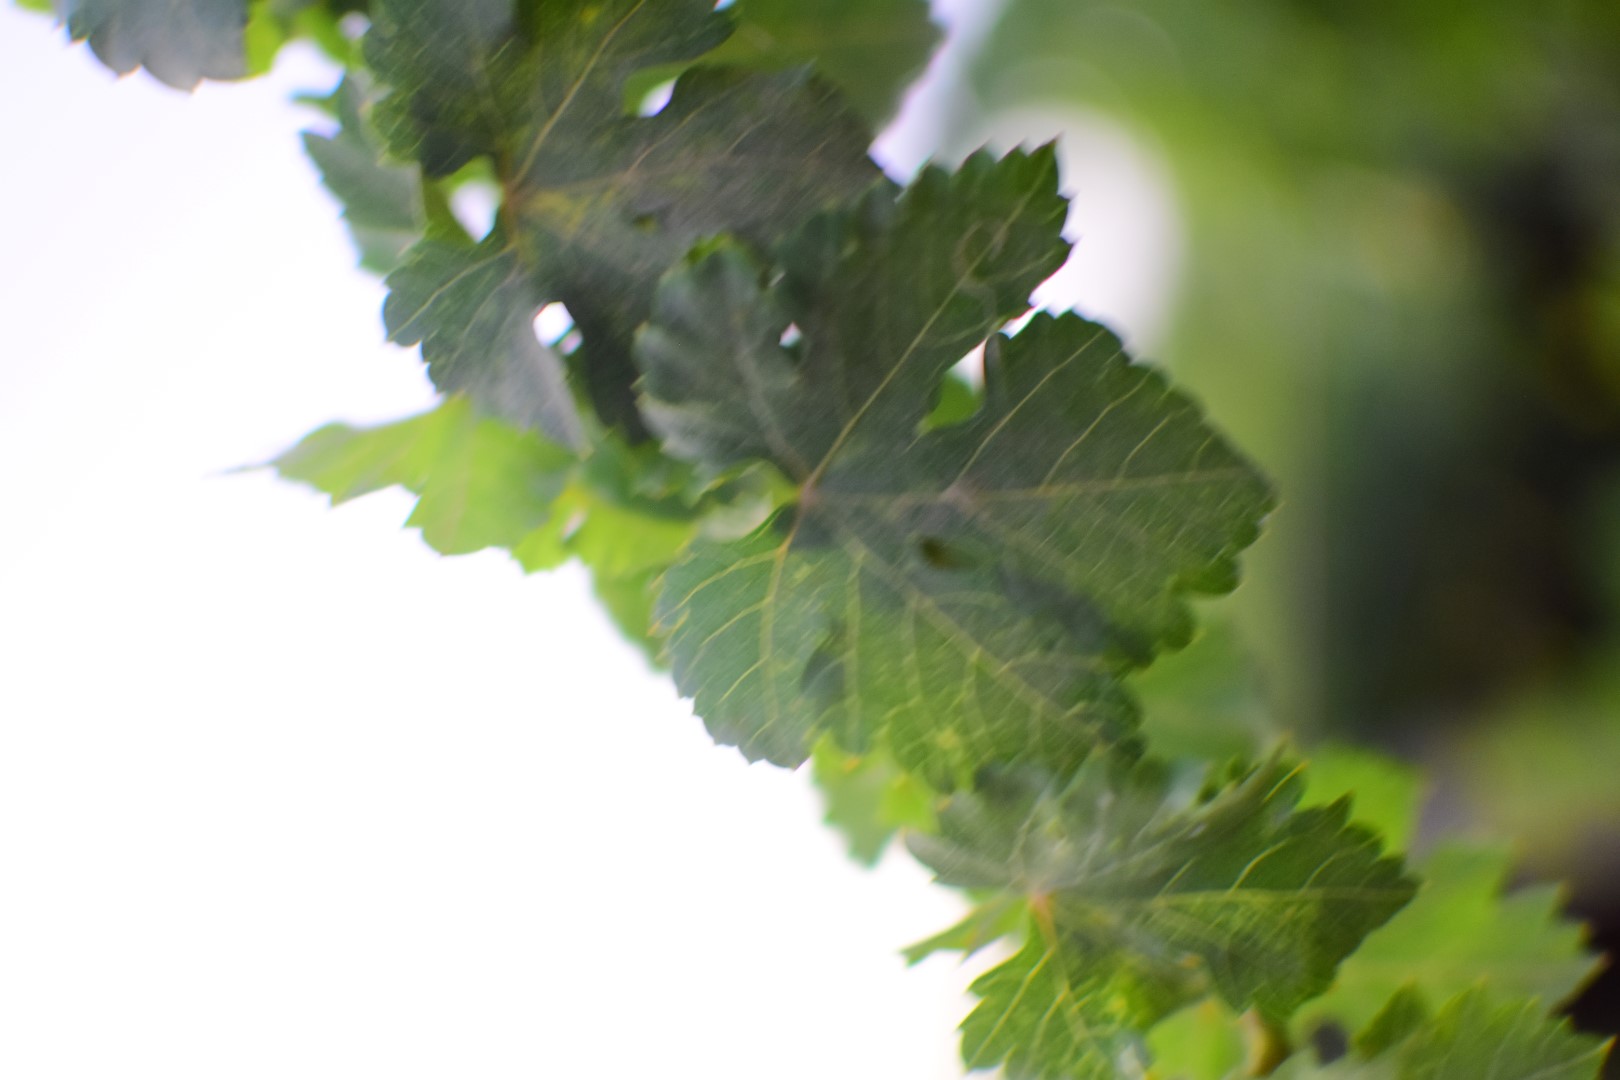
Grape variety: Aswud Balad